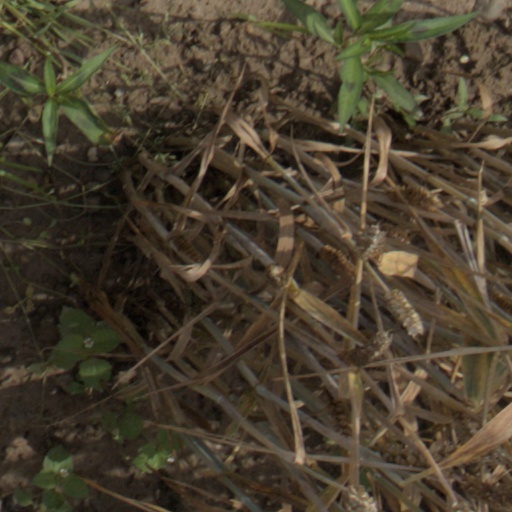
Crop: wheat